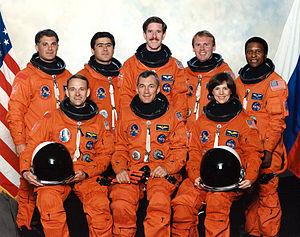
STS-89 est la douzième mission de la navette spatiale Endeavour et la dixième du programme russo-américain Shuttle-Mir.